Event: Nepal Earthquake
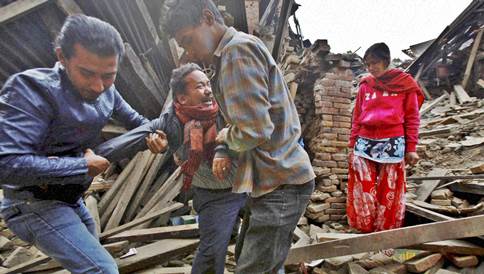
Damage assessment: damage